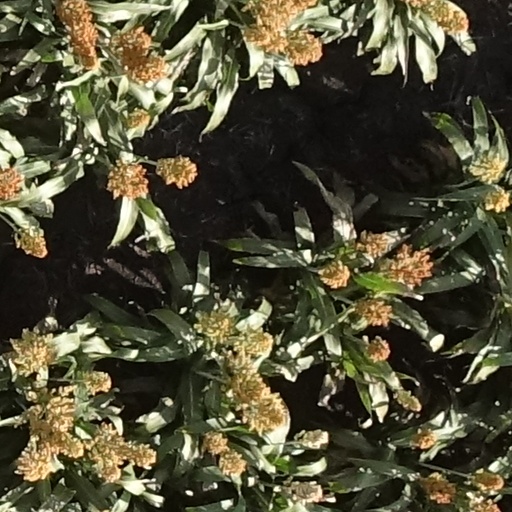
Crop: sorghum